Marxism–Leninism

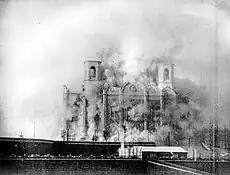
In establishing state atheism in the Soviet Union, Stalin ordered in 1931 the razing of the Cathedral of Christ the Saviour in Moscow.

Consequent to the Sino-Soviet split, the pragmatic China established politics of détente with the United States in an effort to publicly challenge the Soviet Union for leadership of the international Marxist–Leninist movement. Mao Zedong's pragmatism permitted geopolitical rapprochement and eventually facilitated President Richard Nixon's 1972 visit to China which subsequently ended the policy of the existence to Two Chinas when the United States sponsored the People's Republic of China to replace the Republic of China (Taiwan) as the representative of the Chinese people at the United Nations. In the due course of Sino-American rapprochement, China also assumed membership in the Security Council of the United Nations. In the post-Mao period of Sino-American détente, the Deng Xiaoping government (1982–1987) affected policies of economic liberalisation that allowed continual growth for the Chinese economy. The ideological justification is socialism with Chinese characteristics, the Chinese adaptation of Marxism–Leninism.